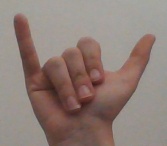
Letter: ya